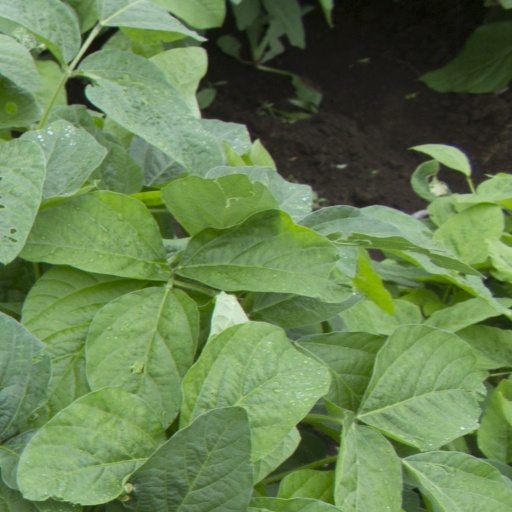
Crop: soybean